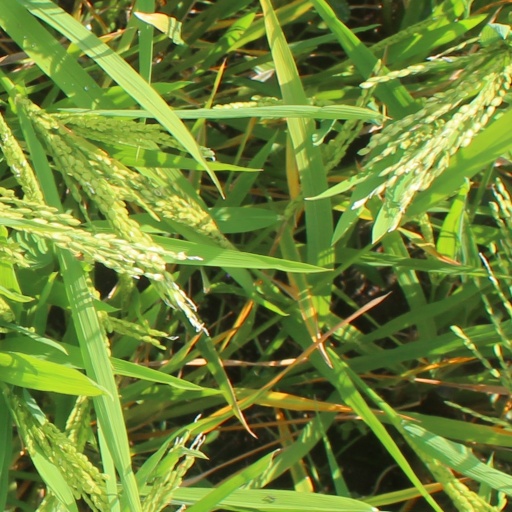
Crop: rice